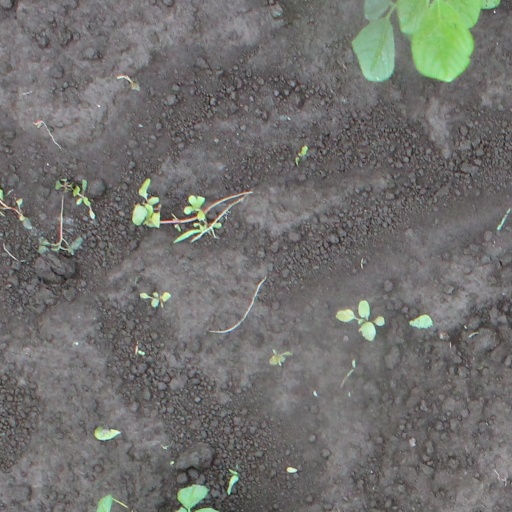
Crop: soybean